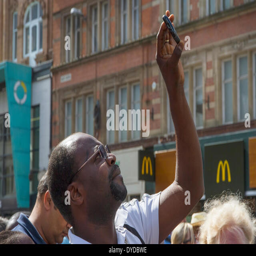
a man in a crowd looking at a mobile phone held above his head